Pedro Pablo Kuczynski

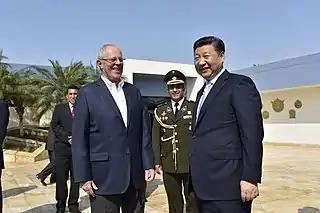
Kuczynski with General Secretary of the Chinese Communist Party Xi Jinping in Peru in 2017.

Kuczynski was sworn in as president on 28 July 2016. At age 77, he was the oldest President to take office.